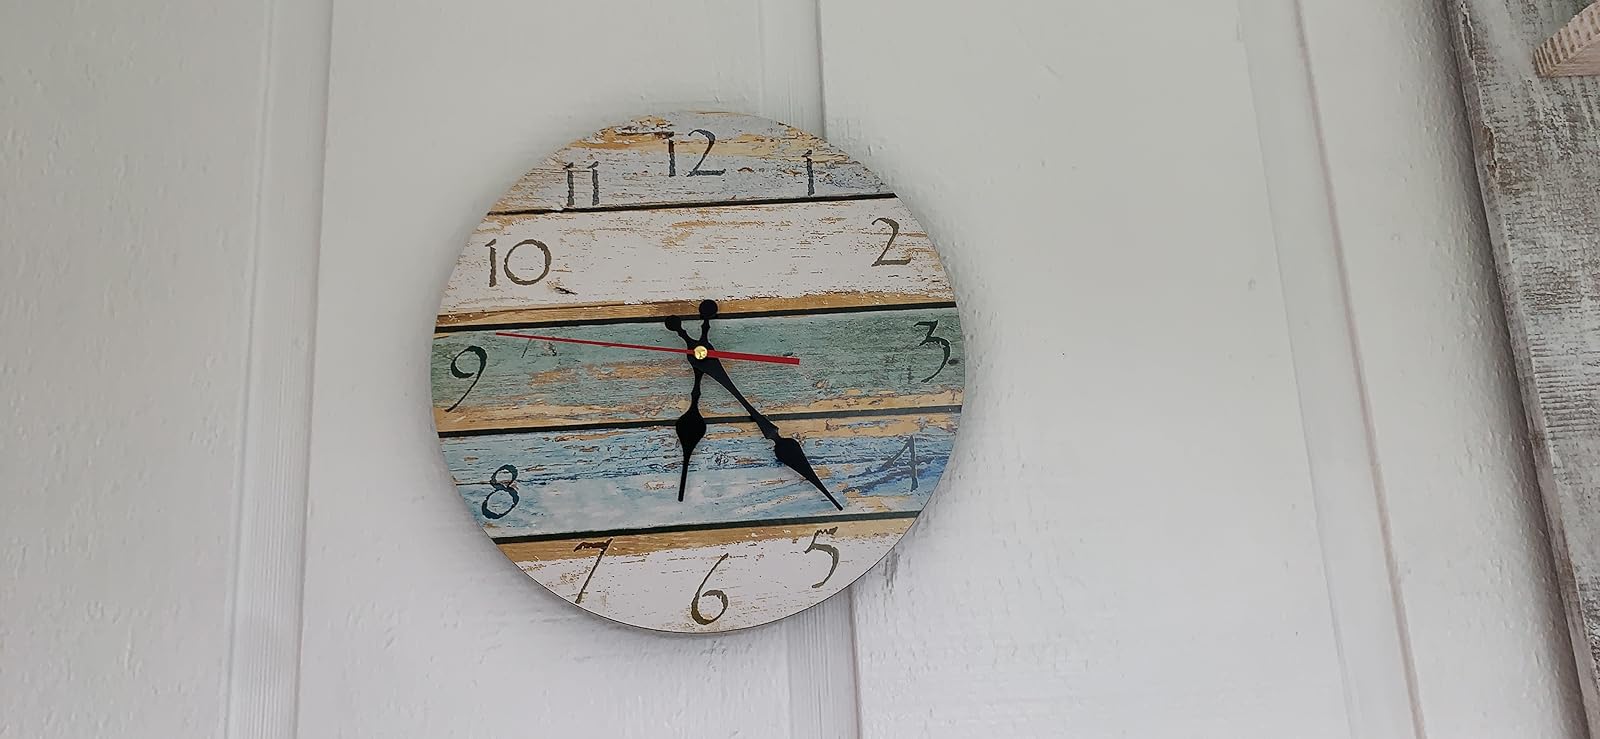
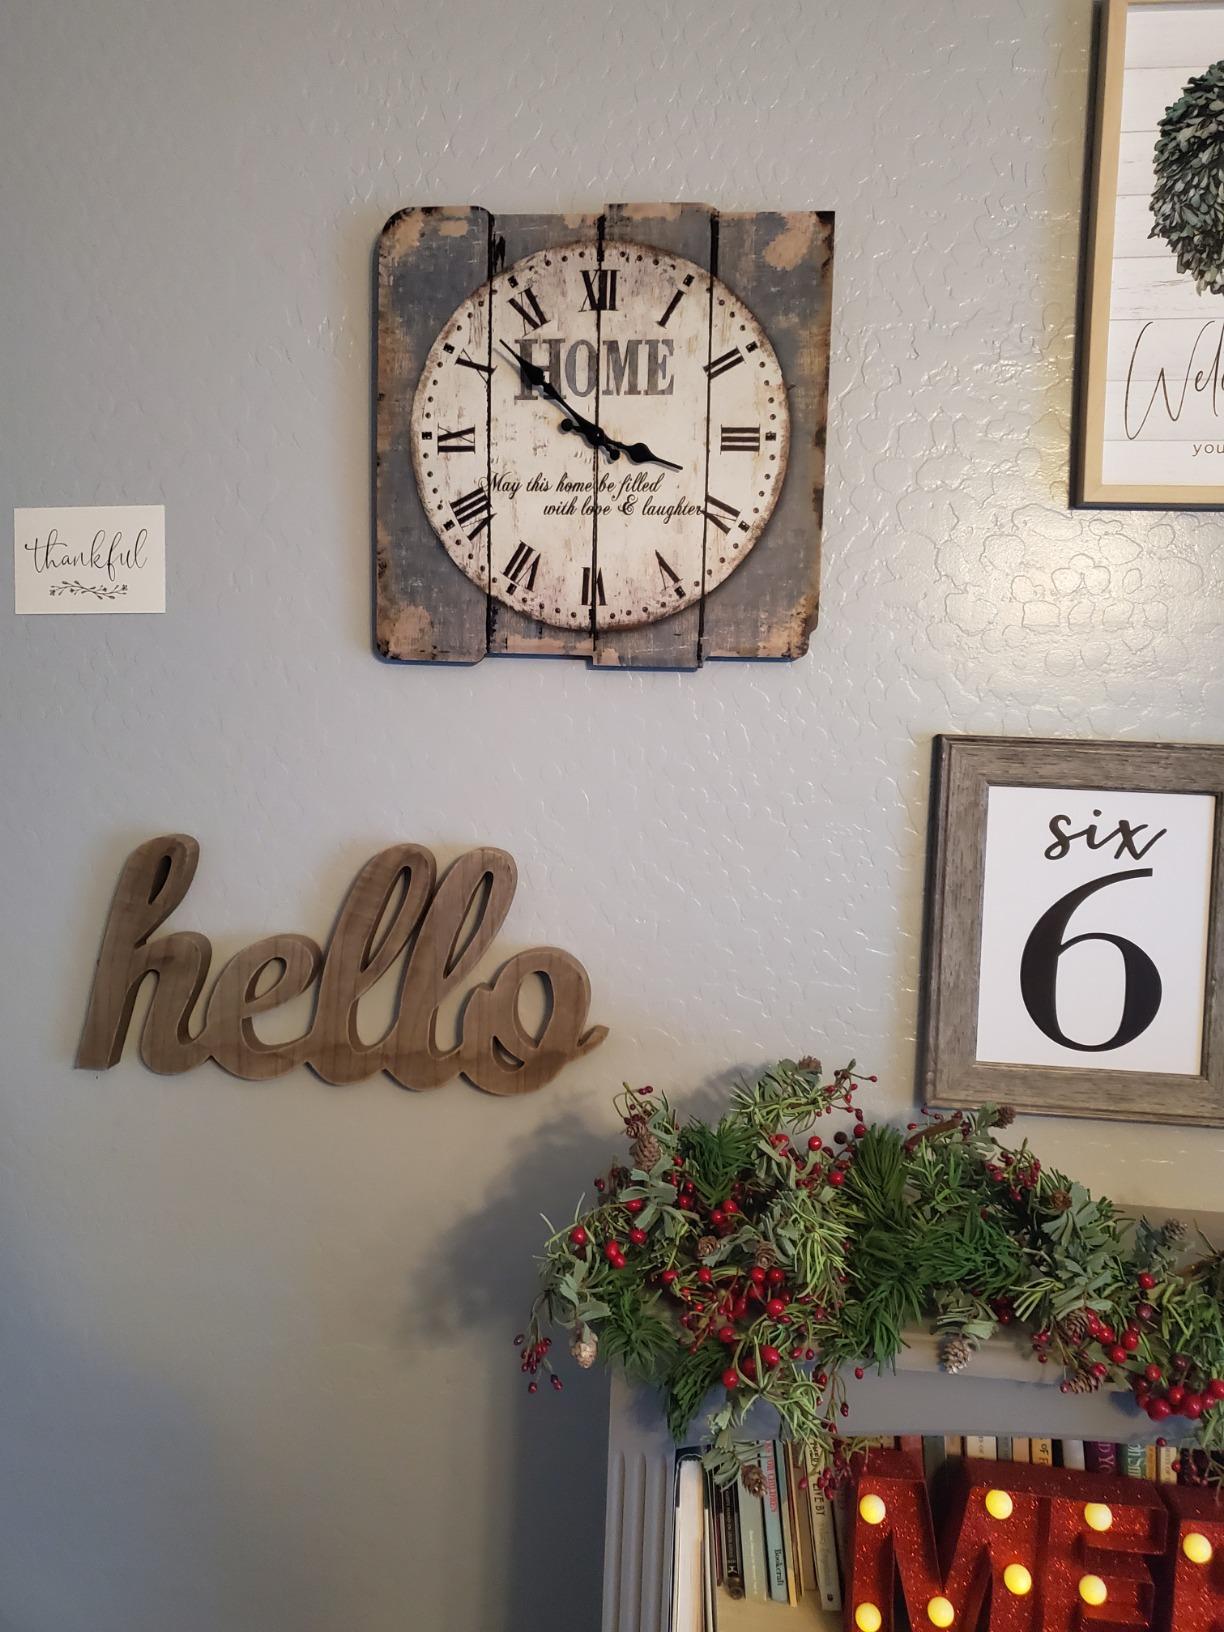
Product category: clock
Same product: no